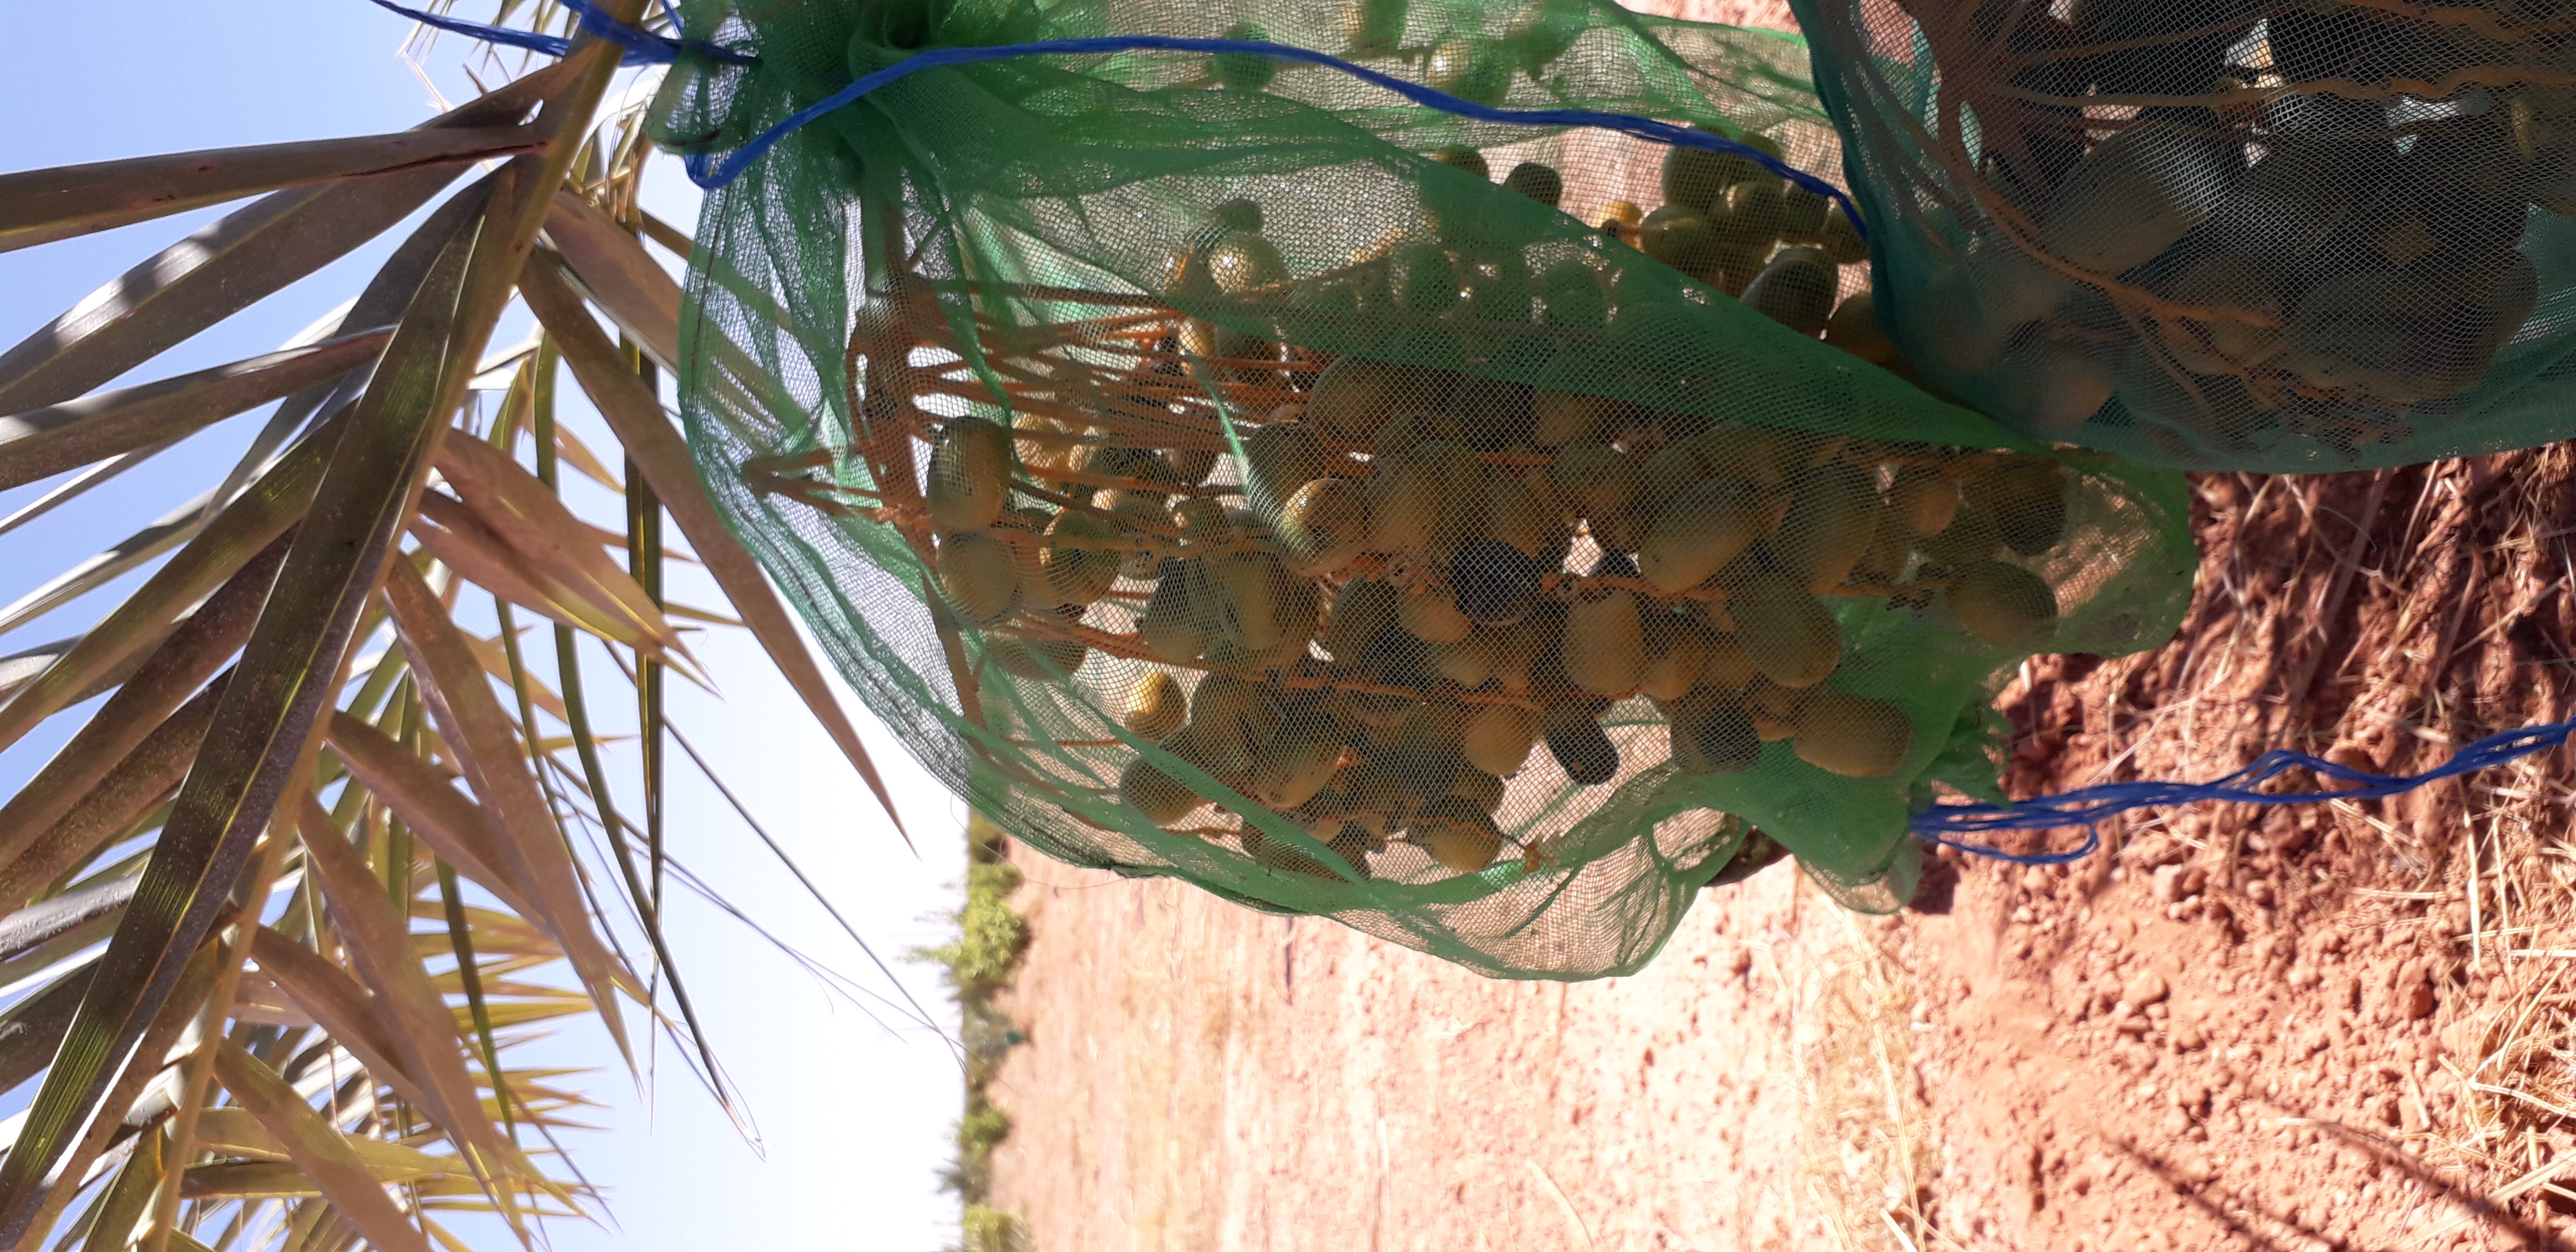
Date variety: Boufagous